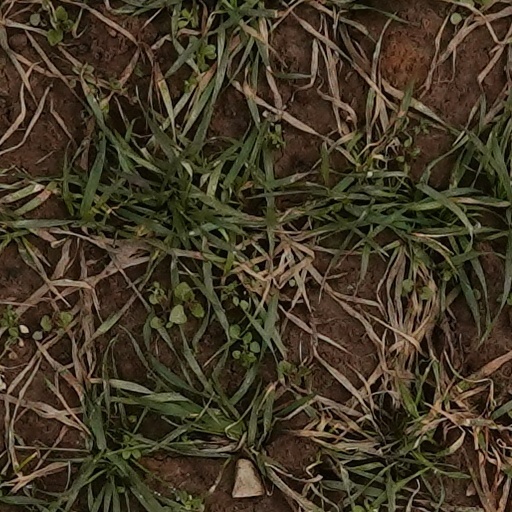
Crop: wheat